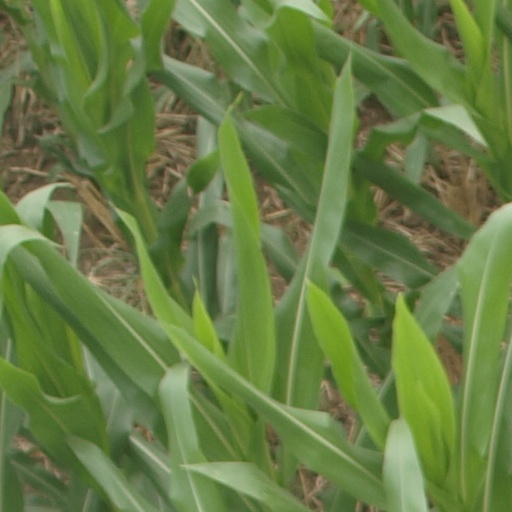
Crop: maize; corn